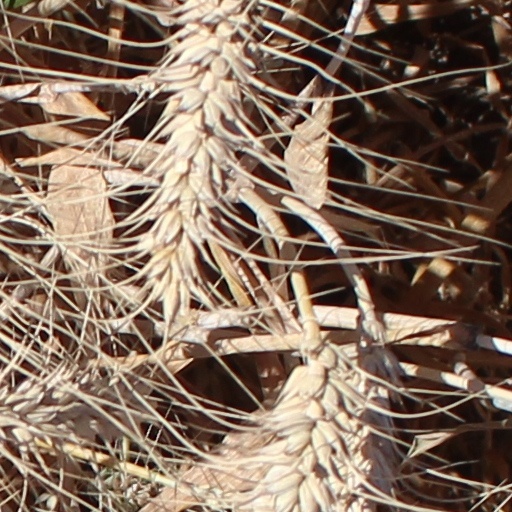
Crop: wheat